Trouble light

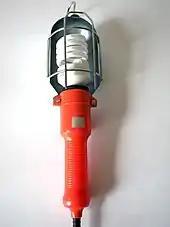
A trouble light using a compact fluorescent lamp. From top to bottom are a hook, a cage, the switch and a handle in one molding

A trouble light, also known as a rough service light, drop light, or inspection lamp, is a special lamp used to illuminate obscure places and able to handle moderate abuse. The light bulb is housed in a protective cage and a handle that are molded to form a single unit. It has a long power line for distant reaching; the handle may also have an electrical outlet on it, allowing the light to also double as an extension cord.